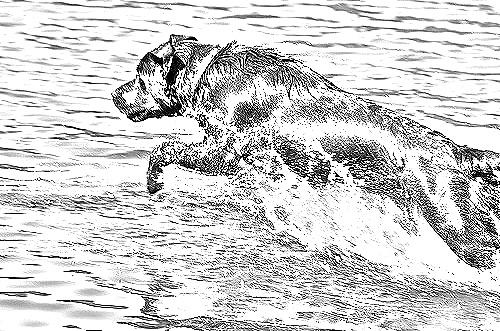
Portrait style: Sketch Portrait